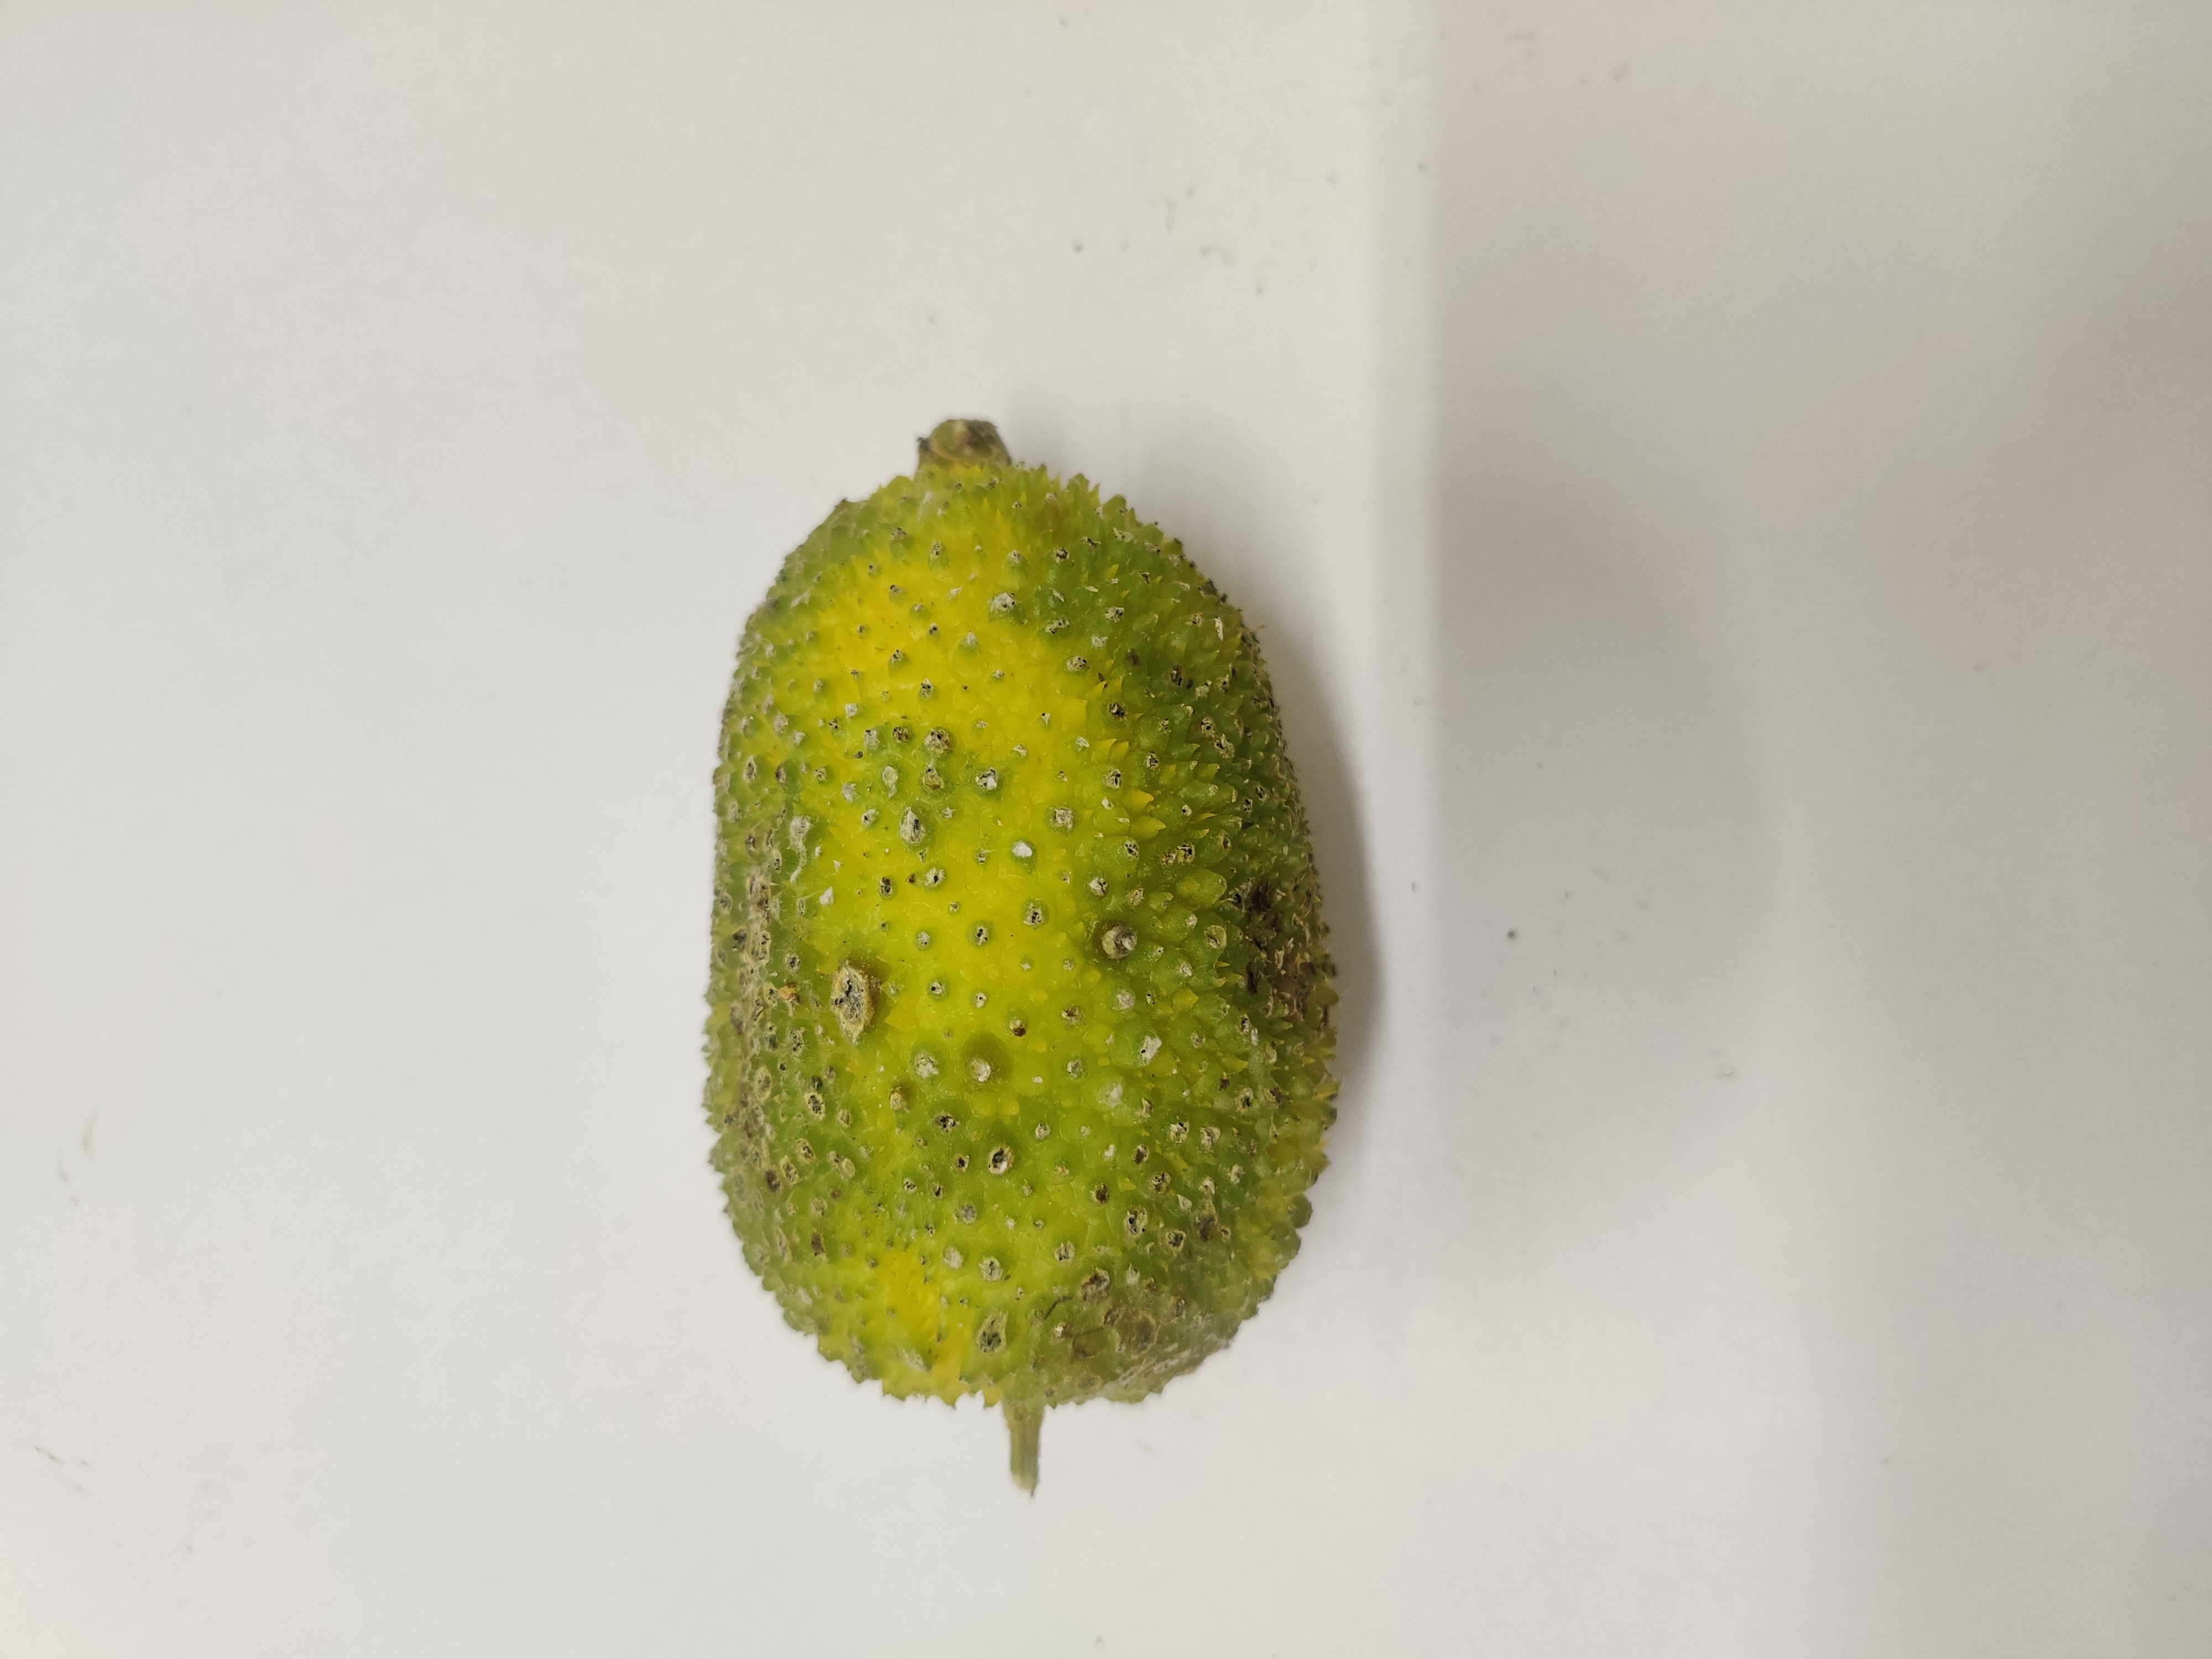
Crop: Spiny Gourd
Condition: Severely Damaged